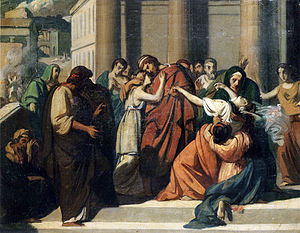
Iokaste
Ødipus' adskillelse fra Iokaste, maleri af Alexandre Cabanel (1843)
Iokaste, datter af den fornemme thebaner Menøkeos og dronning af Theben, er en af de tragiske ofre i det græske sagn om Ødipus fra den thebanske sagnkreds.